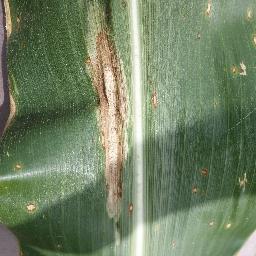
Label: Corn___Northern_Leaf_Blight